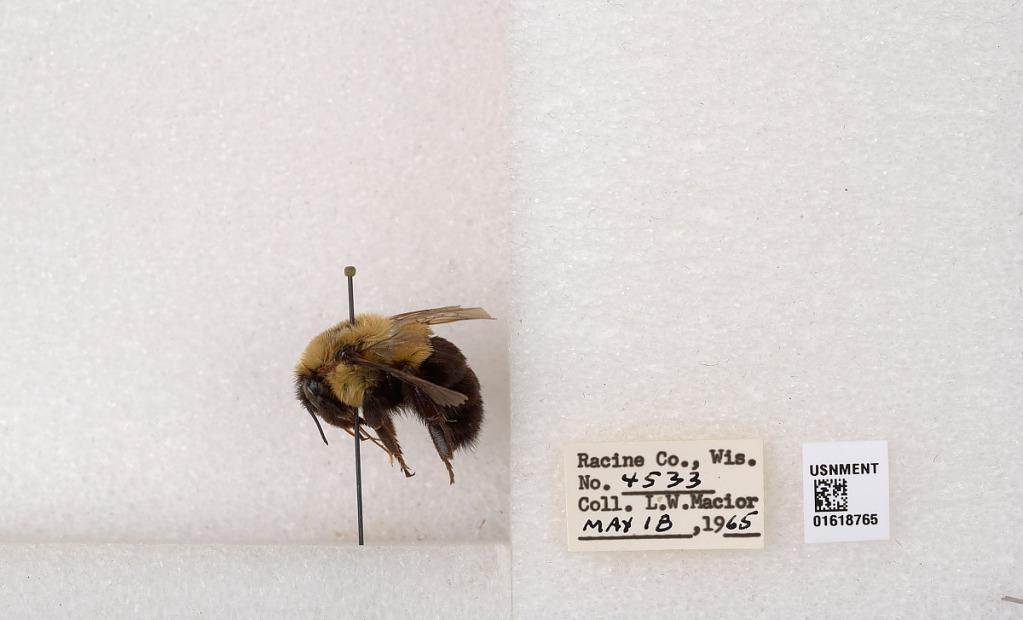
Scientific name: Bombus impatiens Cresson
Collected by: L. Macior
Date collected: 1965-5-18
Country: United States
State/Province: Wisconsin
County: Racine
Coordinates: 42.7299, -87.8123